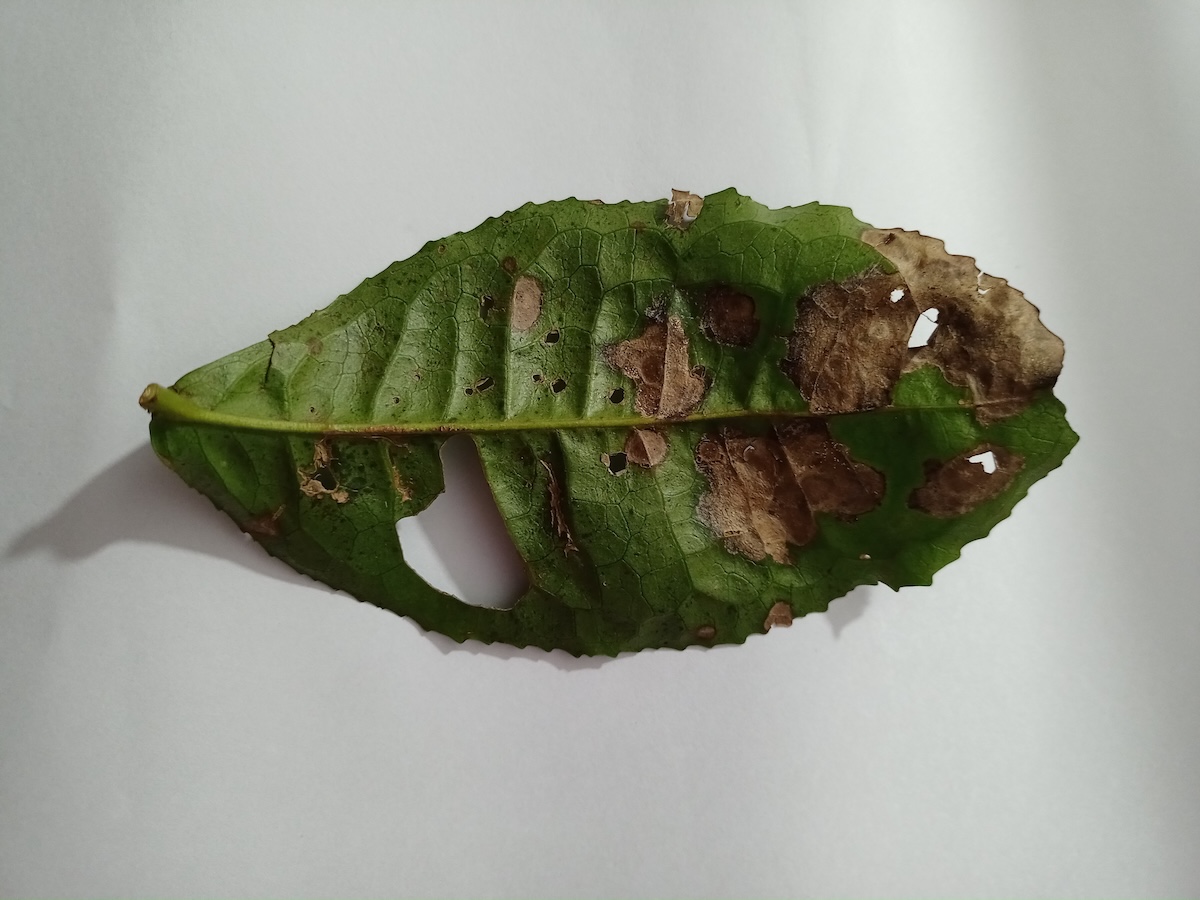
Label: Brown Blight